Joe Martin (orangutan)

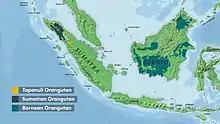
Current range of the three orangutan species

Prior to 1924, there were no legal prohibitions against killing, capturing, or selling orangutans. In the 19th and early 20th century, selling orangutans was profitable for an elaborate network of hunters, middlemen, and dealers. Orangutan hunting and trapping has been illegal in Indonesia since 1931, but trading remained widespread until the mid-20th century and provincial hunting and trading persists in the 21st century.